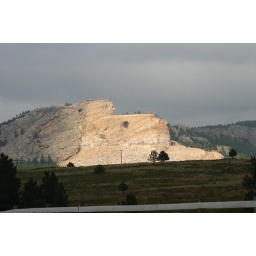
we stalked the crazy horse statue a bit, waiting for the breaks in the clouds to light him up.